Hawker Siddeley Canada

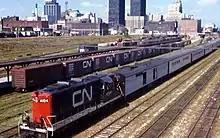
CN Rail locomotive pulling Tempo passenger cars

Hawker-Siddeley Transportation also produced railway freight cars primarily for Canadian railways and leasing companies during the 1970s and 1980s at plants in Thunder Bay, Ontario and Trenton, Nova Scotia. Today the Thunder Bay plant is owned by Bombardier Transportation. The Trenton plant was sold in 1988 to Lavalin Industries and renamed TrentonWorks. The Greenbrier Companies acquired the plant in 1995 but during a serious contraction within the railcar sector in the mid 2000s closed the plant. The Thunder Bay plant primarily built passenger rail and transit equipment, while the Trenton plant built freight cars.